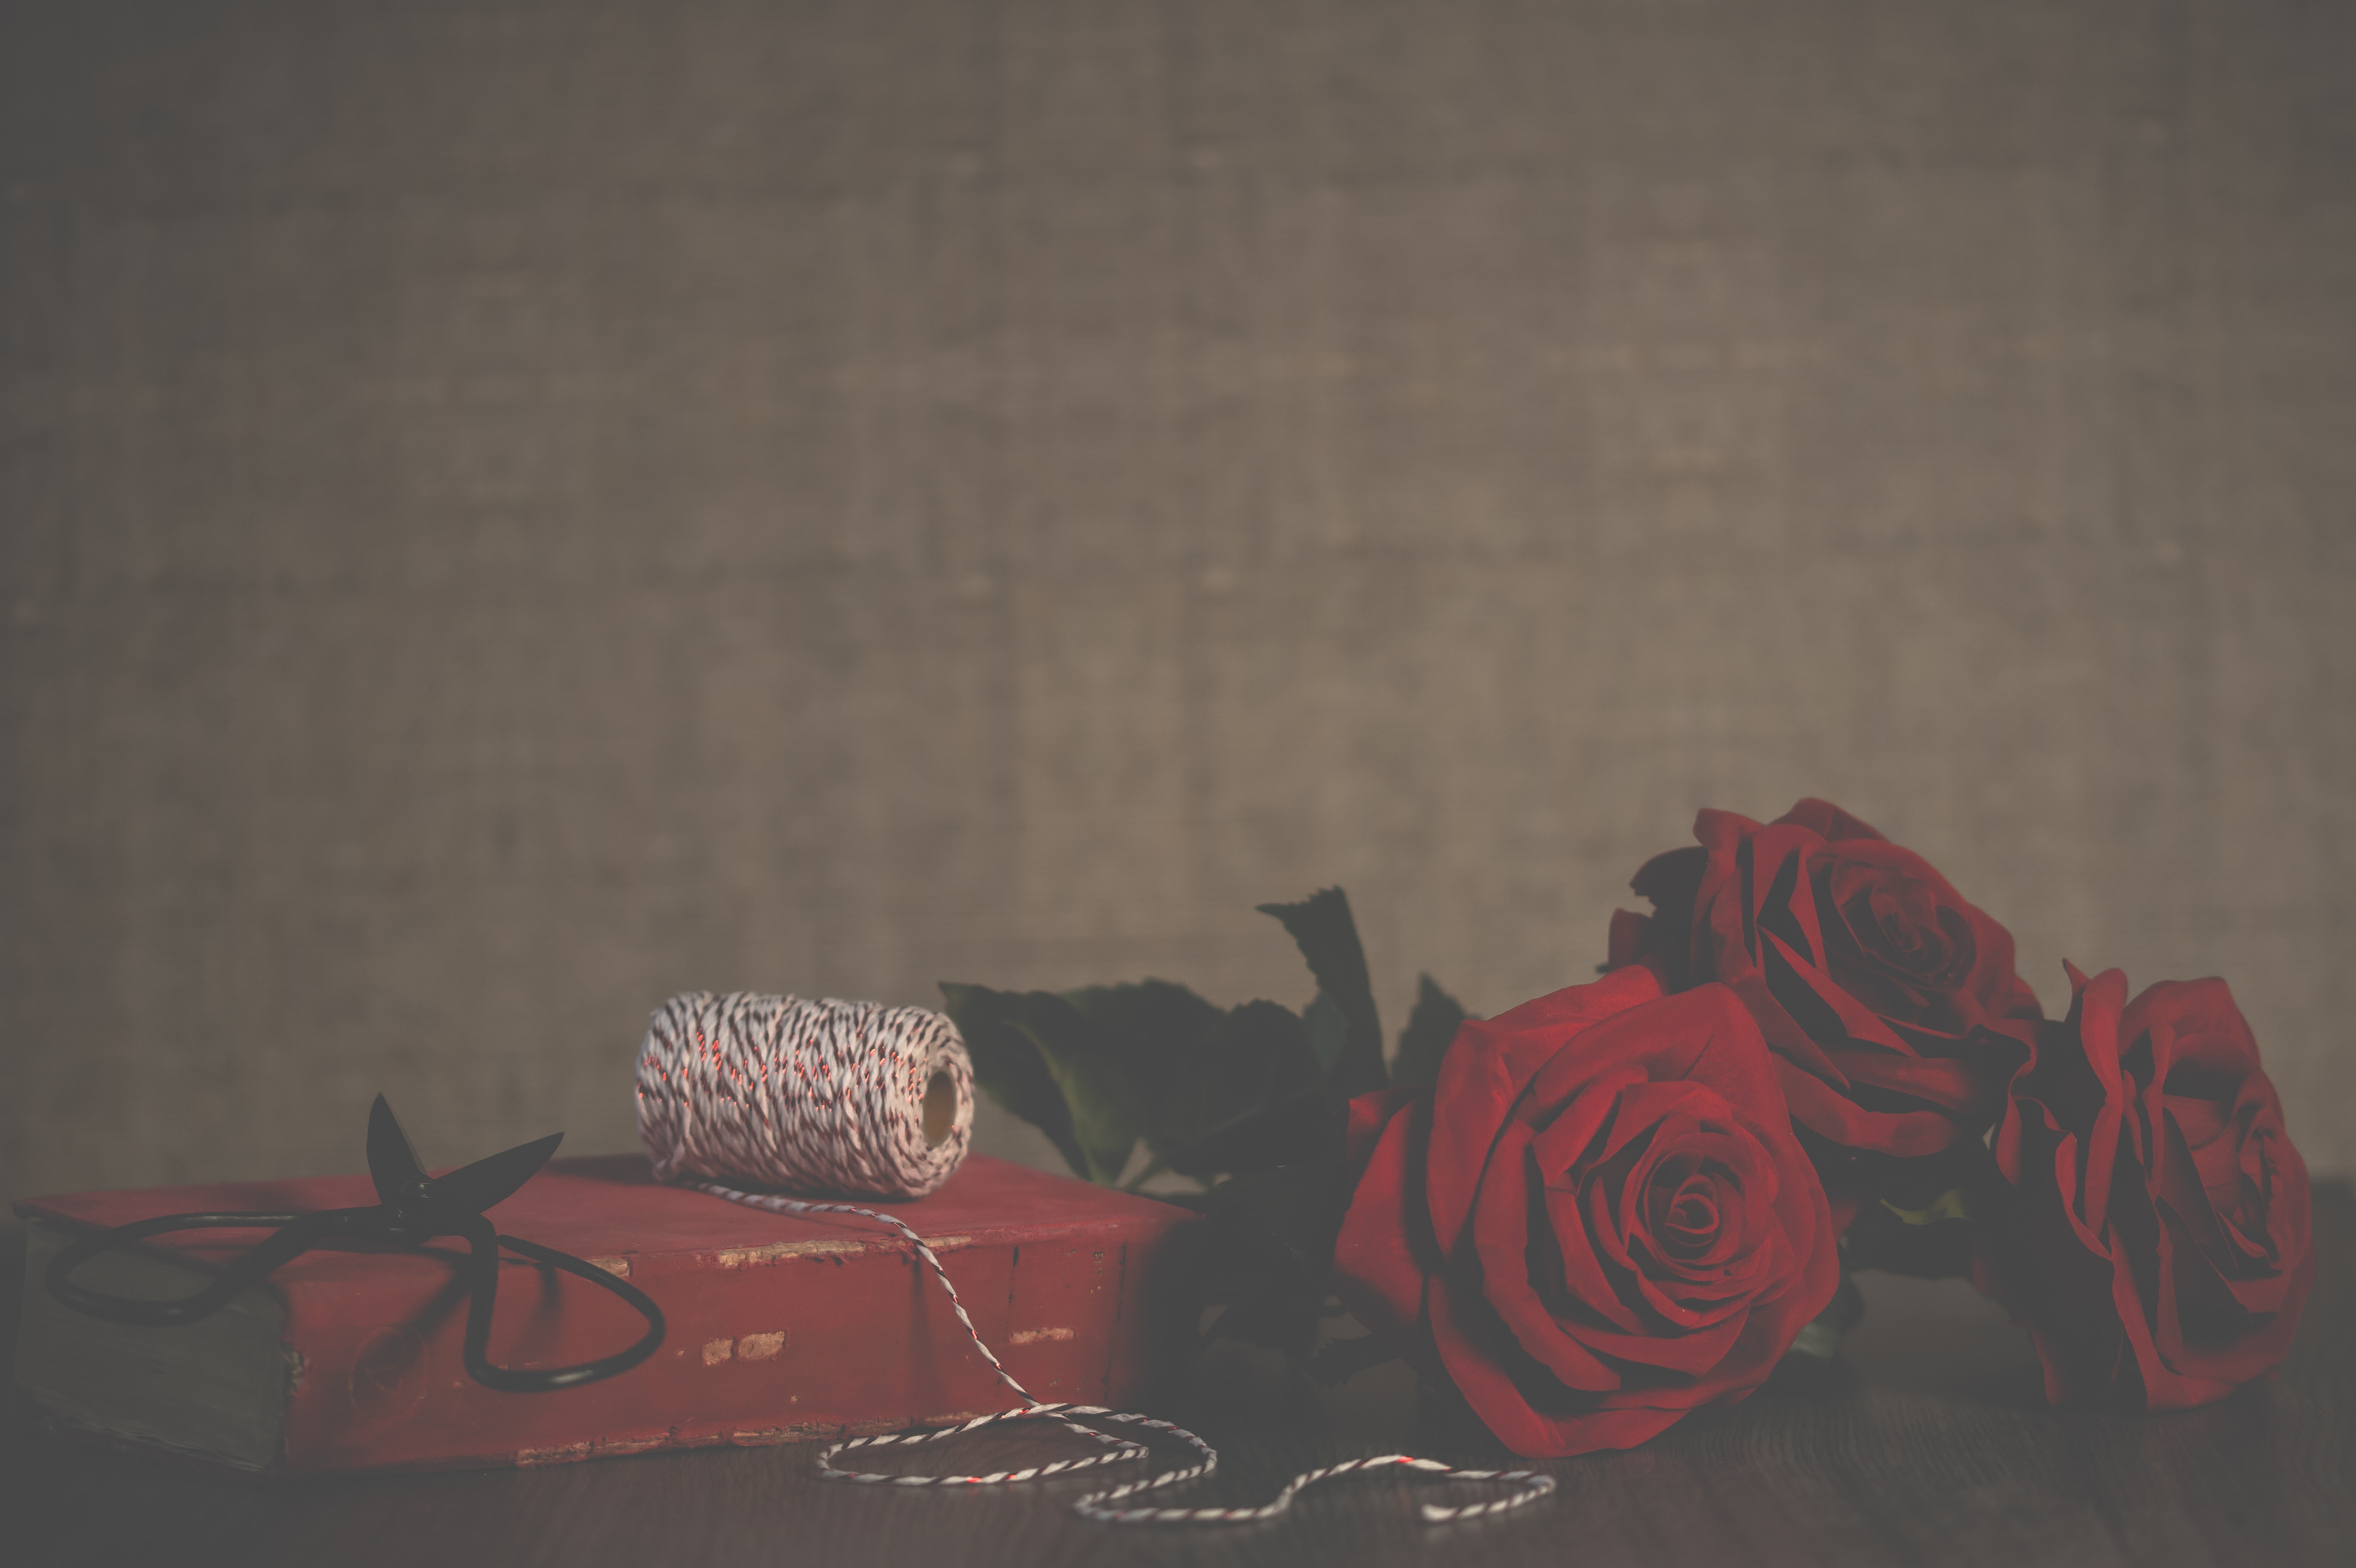
red, still life photography, still life, rose, photography, flower, plant, carmine, garden roses, petal, visual arts, rose family